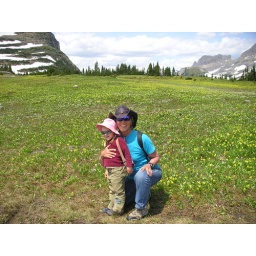
Grandma and Raven in a field of flowers